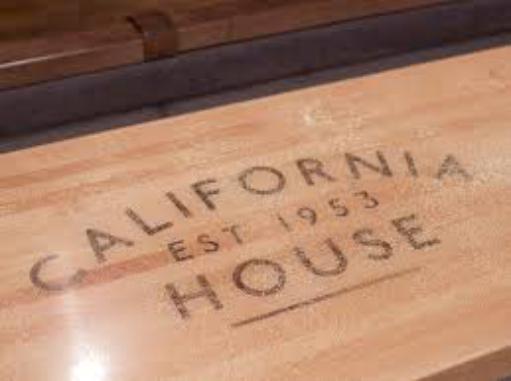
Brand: california house
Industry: Necessities